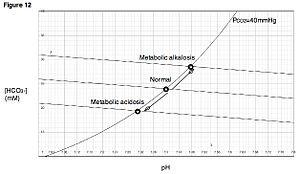
L'acidose métabolique est un trouble de l'équilibre acido-basique défini par une baisse du pH dans le secteur extracellulaire plasmatique, d'origine métabolique. C'est une baisse des ions bicarbonates qui en est la cause, elle-même pouvant être due à une diarrhée, une atteinte rénale, ou à une charge acide excessive d'origine exogène ou endogène.